Shelly L. Hettleman

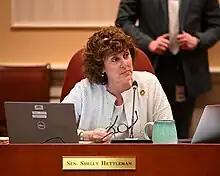
Hettleman in the Budget and Taxation Committee, 2023

Hettleman was sworn into the Maryland House of Delegates on January 14, 2015. She was a member of the Appropriations Committee during her entire tenure. In 2017, Hettleman said she considered challenging state senator Robert Zirkin in the 2018 elections, but instead ran for a second term.